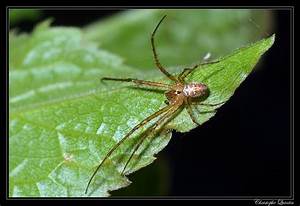
Label: ragno